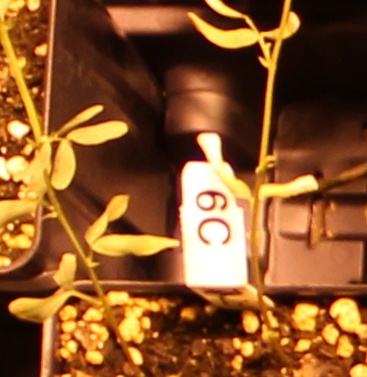
Label: Lentil